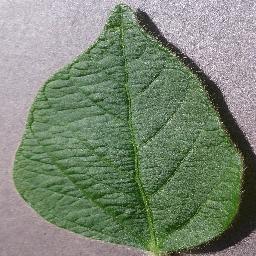
Label: Soybean___healthy